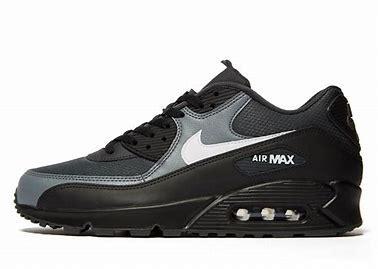
Brand: Nike
Model: Air Max 90 LTR